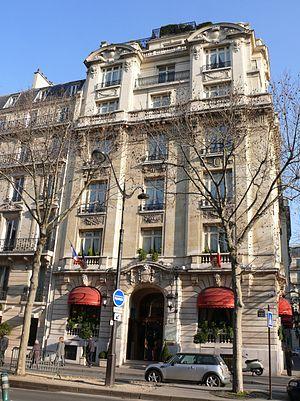
Hôtel Raphaël, à Paris (17, Avenue Kléber, XVIe arr)
Hôtel Chevalier est un court-métrage franco-américain écrit et réalisé par Wes Anderson et sorti en 2007. Natalie Portman et Jason Schwartzman y jouent le rôle de deux amants qui se retrouvent dans une chambre d’hôtel à Paris. Ce court-métrage de treize minutes sert de prologue au film de Wes Anderson sorti en 2007, À bord du Darjeeling Limited. Il a été tourné dans un hôtel parisien par une équipe réduite et financée par Wes Anderson qui pensait initialement en faire un court-métrage autonome. Il a été montré pour la première fois au festival du film de Venise dans le cadre de la première de À bord du Darjeeling Limited le 2 septembre 2007 et diffusé plus tard dans le mois dans les Apple Stores de quatre villes américaines. Le lendemain de sa sortie, il a été mis à disposition gratuitement sur l’iTunes Store, et ce pendant un mois ; il a été téléchargé plus de 500 000 fois durant cette période. Hôtel Chevalier a été un des courts-métrages les plus commentés en 2007, une part importante de cette attention étant orientée vers la scène de nu de Natalie Portman.
Ernst Jünger, né le 29 mars 1895 à Heidelberg et mort le 17 février 1998 à Riedlingen, est un écrivain allemand.
L’avenue Kléber est une artère du 16ᵉ arrondissement de Paris.